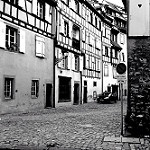
Label: street